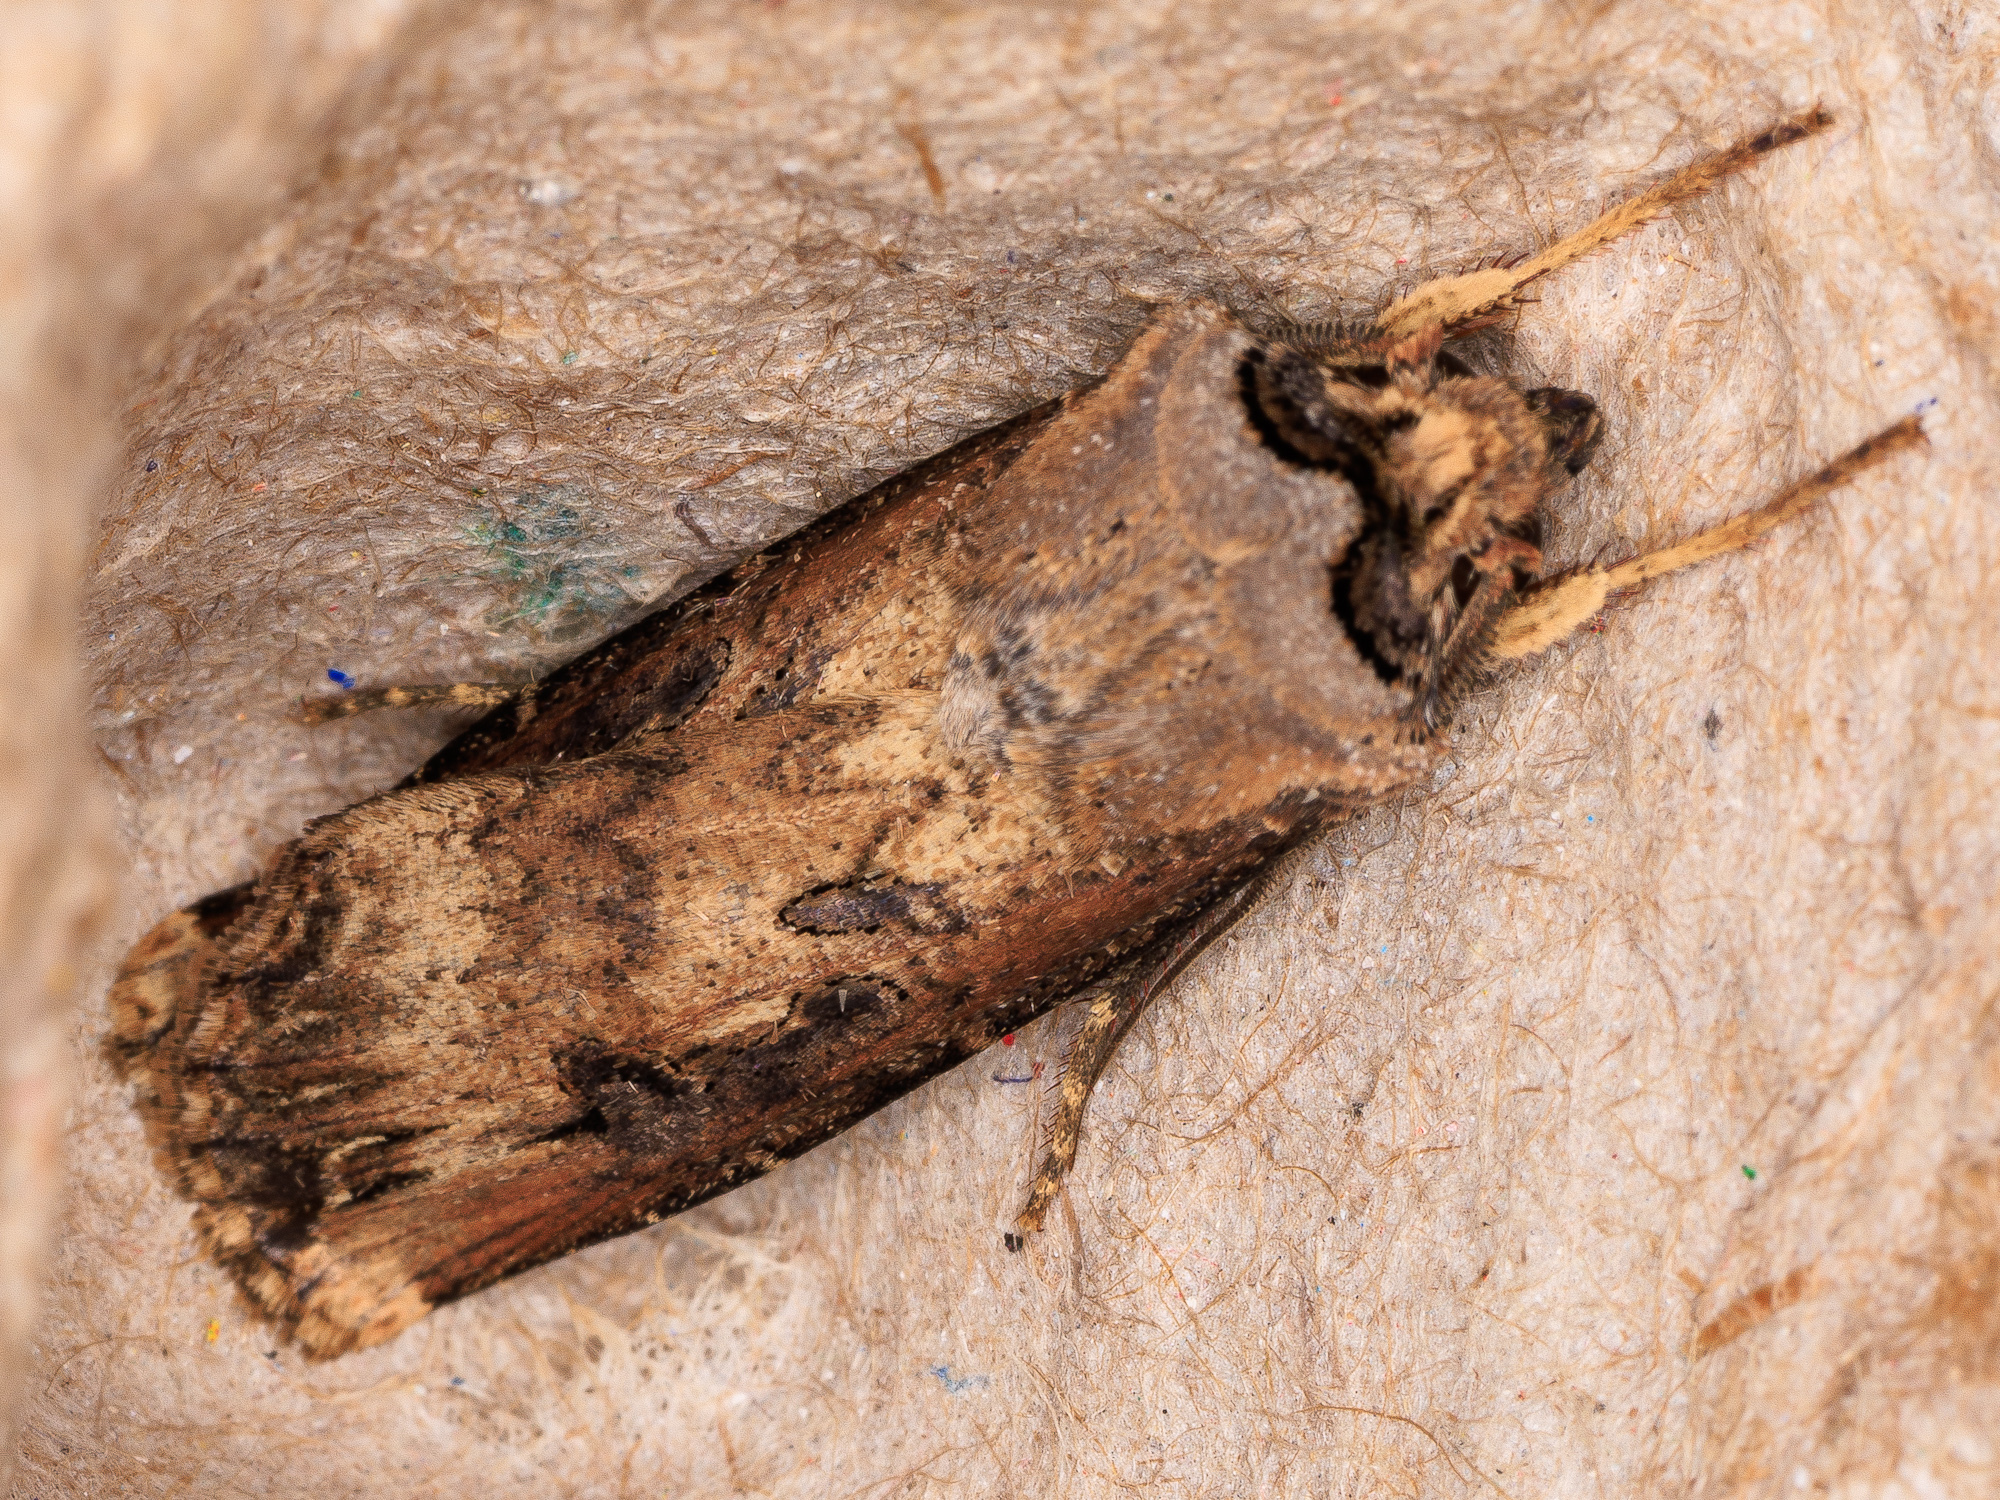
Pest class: cutworms